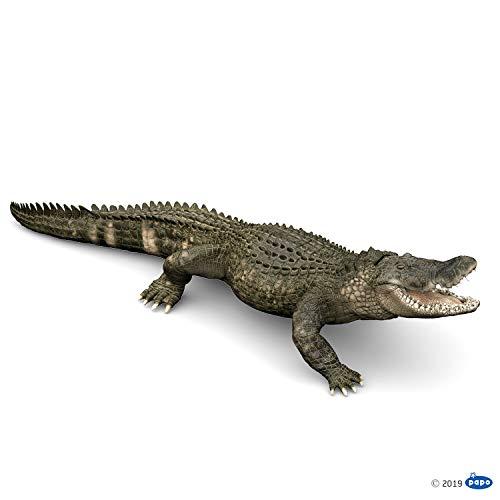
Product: Papo Alligator
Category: Toys & Games | Toy Figures & Playsets | Action Figures
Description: Papo new 2019.
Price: $7.73
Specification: ProductDimensions:7.5x2.6x0.8inches|ItemWeight:2.72ounces|ShippingWeight:2.72ounces(Viewshippingratesandpolicies)|ASIN:B07NW5Z3VP|Itemmodelnumber:50254|Manufacturerrecommendedage:3yearsandup